Swithun

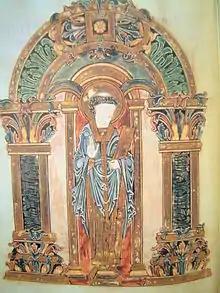
Swithun shown in the Benedictional of St Æthelwold, Winchester, 10th century. British Library, London

The revival of Swithun's fame gave rise to a mass of legendary literature. The so-called "Vita S. Swithuni" of Lantfred and Wulfstan, written about 1000, hardly contains any biographical fact; all that has in later years passed for authentic detail of Swithun's life is extracted from a late eleventh-century hagiography ascribed to Goscelin of St Bertin's, a monk who came over to England with Hermann, bishop of Salisbury from 1058 to 1078. According to this writer Saint Swithun was born in the reign of Egbert of Wessex, and was ordained priest by Helmstan, bishop of Winchester (838-c. 852). His fame reached the king's ears, and he appointed him tutor of his son, Æthelwulf (alias Adulphus), and considered him one of his chief friends. However, Michael Lapidge describes the work as "pure fiction" and shows that the attribution to Goscelin is false.